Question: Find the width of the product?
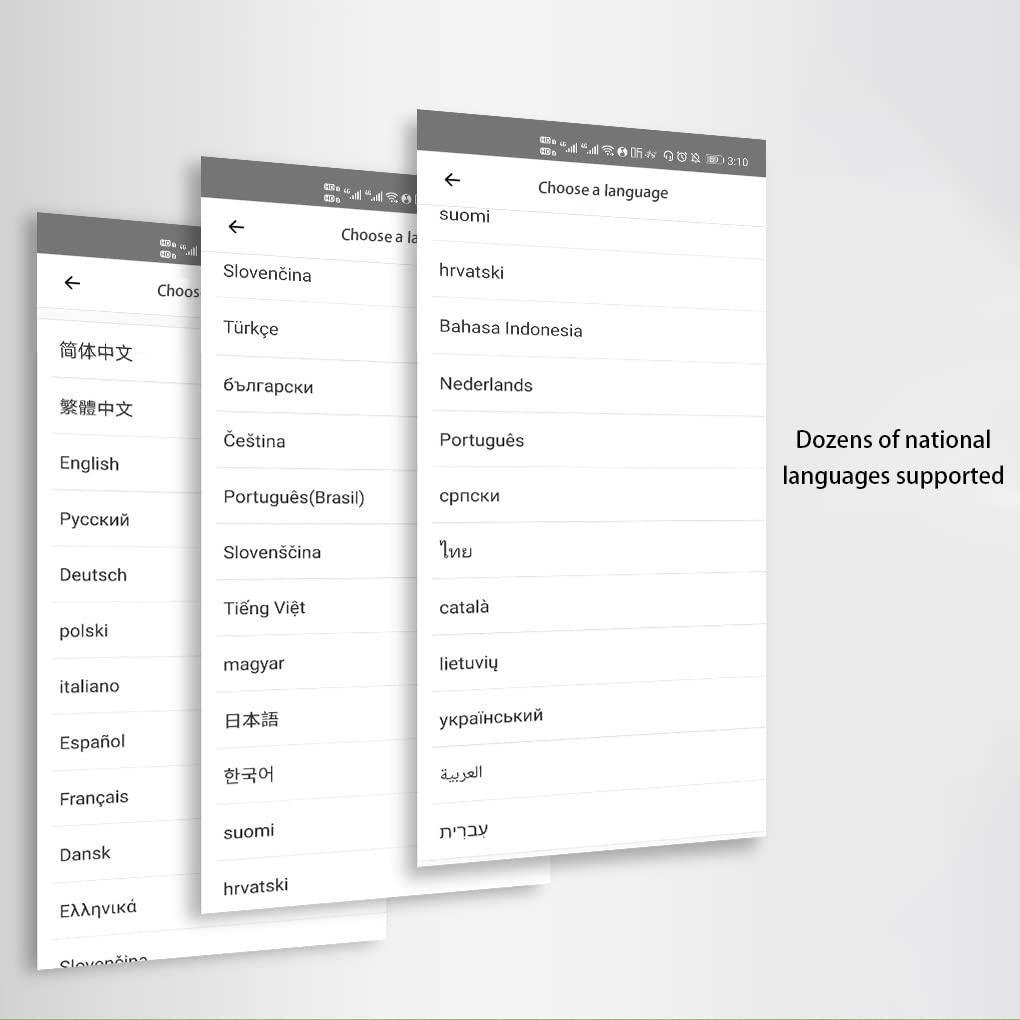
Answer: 3.0 inch